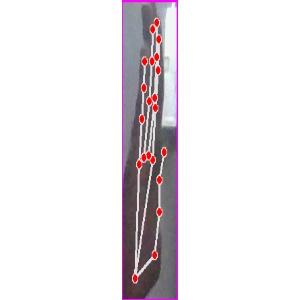
अक्षर: द